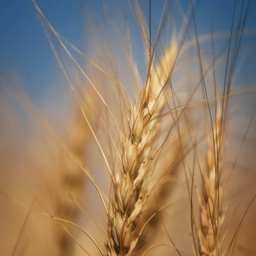
close - up of a wheat crop during an early autumn afternoon .